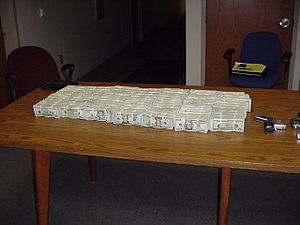
Crips / Historie
576,000 dollars beslaglagt i Encino, Californien, efter en narkotikahandel
Crips er en primært, men ikke udelukkende, afro-amerikansk bande. De blev grundlagt i Los Angeles, Californien, i 1969 af Raymond Washington og Stanley Williams. Hvad der engang var en alliance mellem to autonome bander er er nu et løst forbundet netværk af individuelle sæt, der ofte involverer åben krig med hinanden. Banden findes i de fleste større byer i USA.